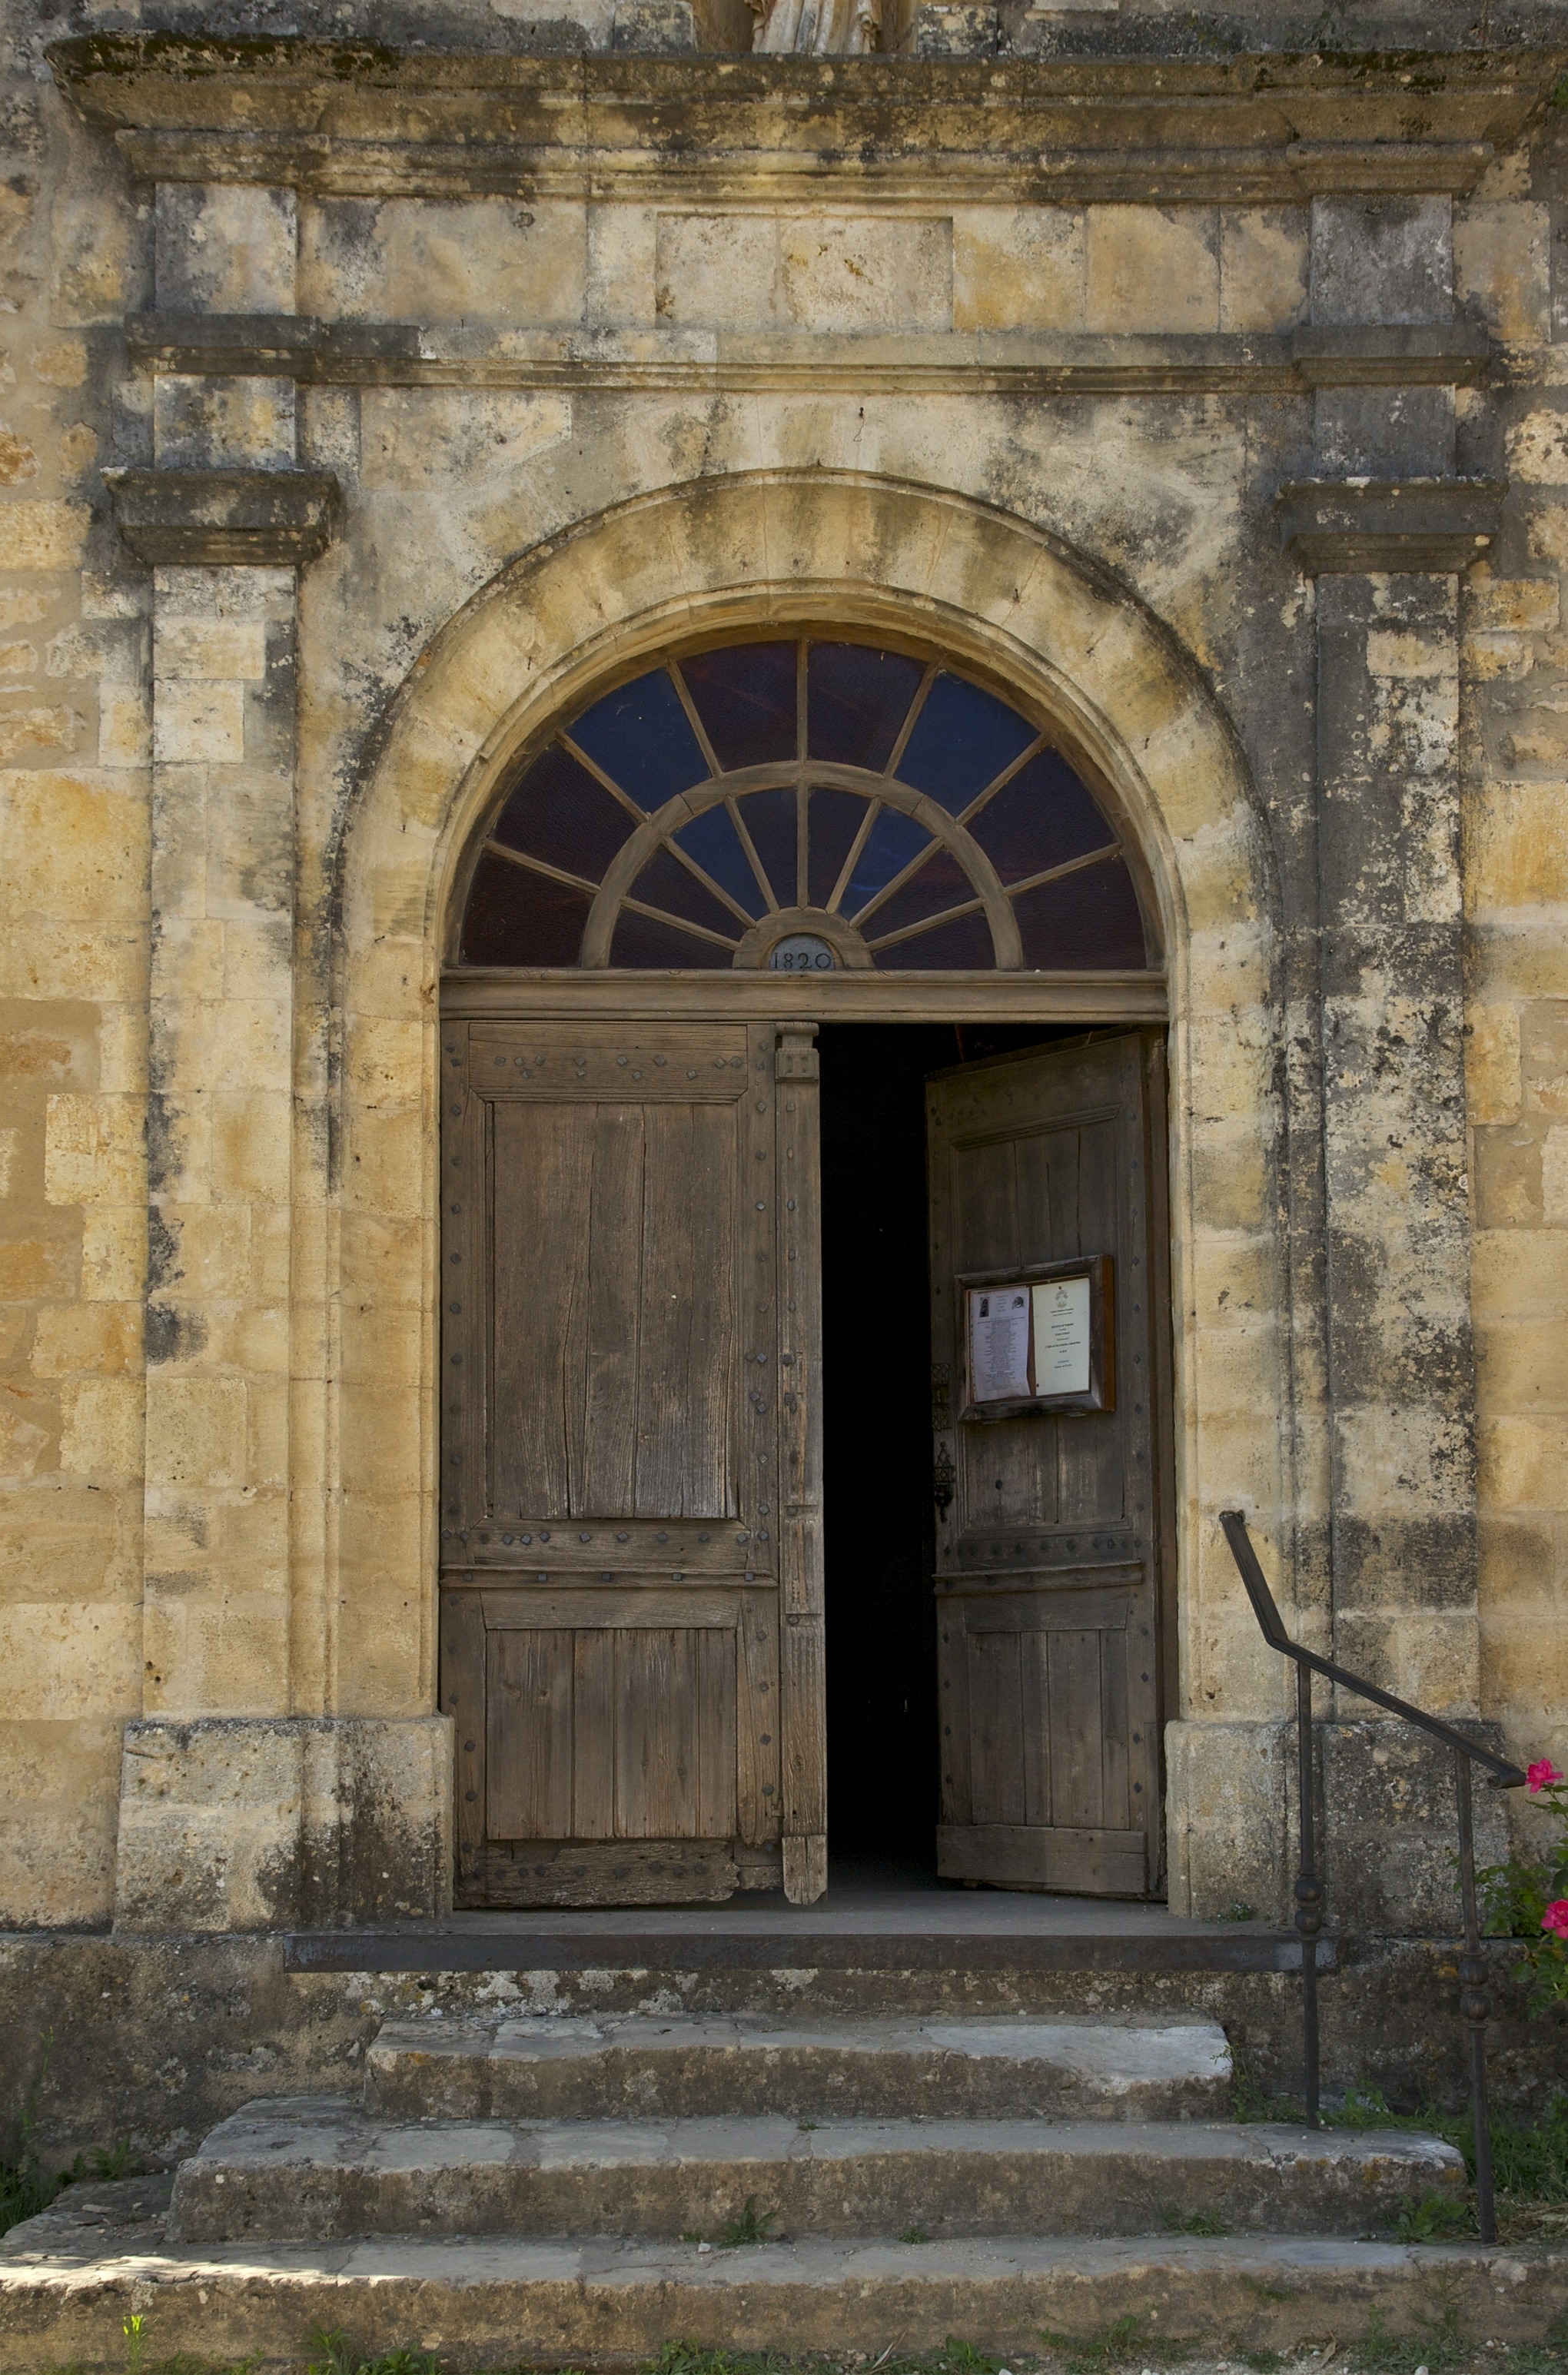
rock, architecture, structure, window, building, old, stone, france, arch, entrance, landmark, facade, church, chapel, historic, door, doorway, place of worship, arched, ruins, monastery, wooden, synagogue, history, dordogne, ancient history